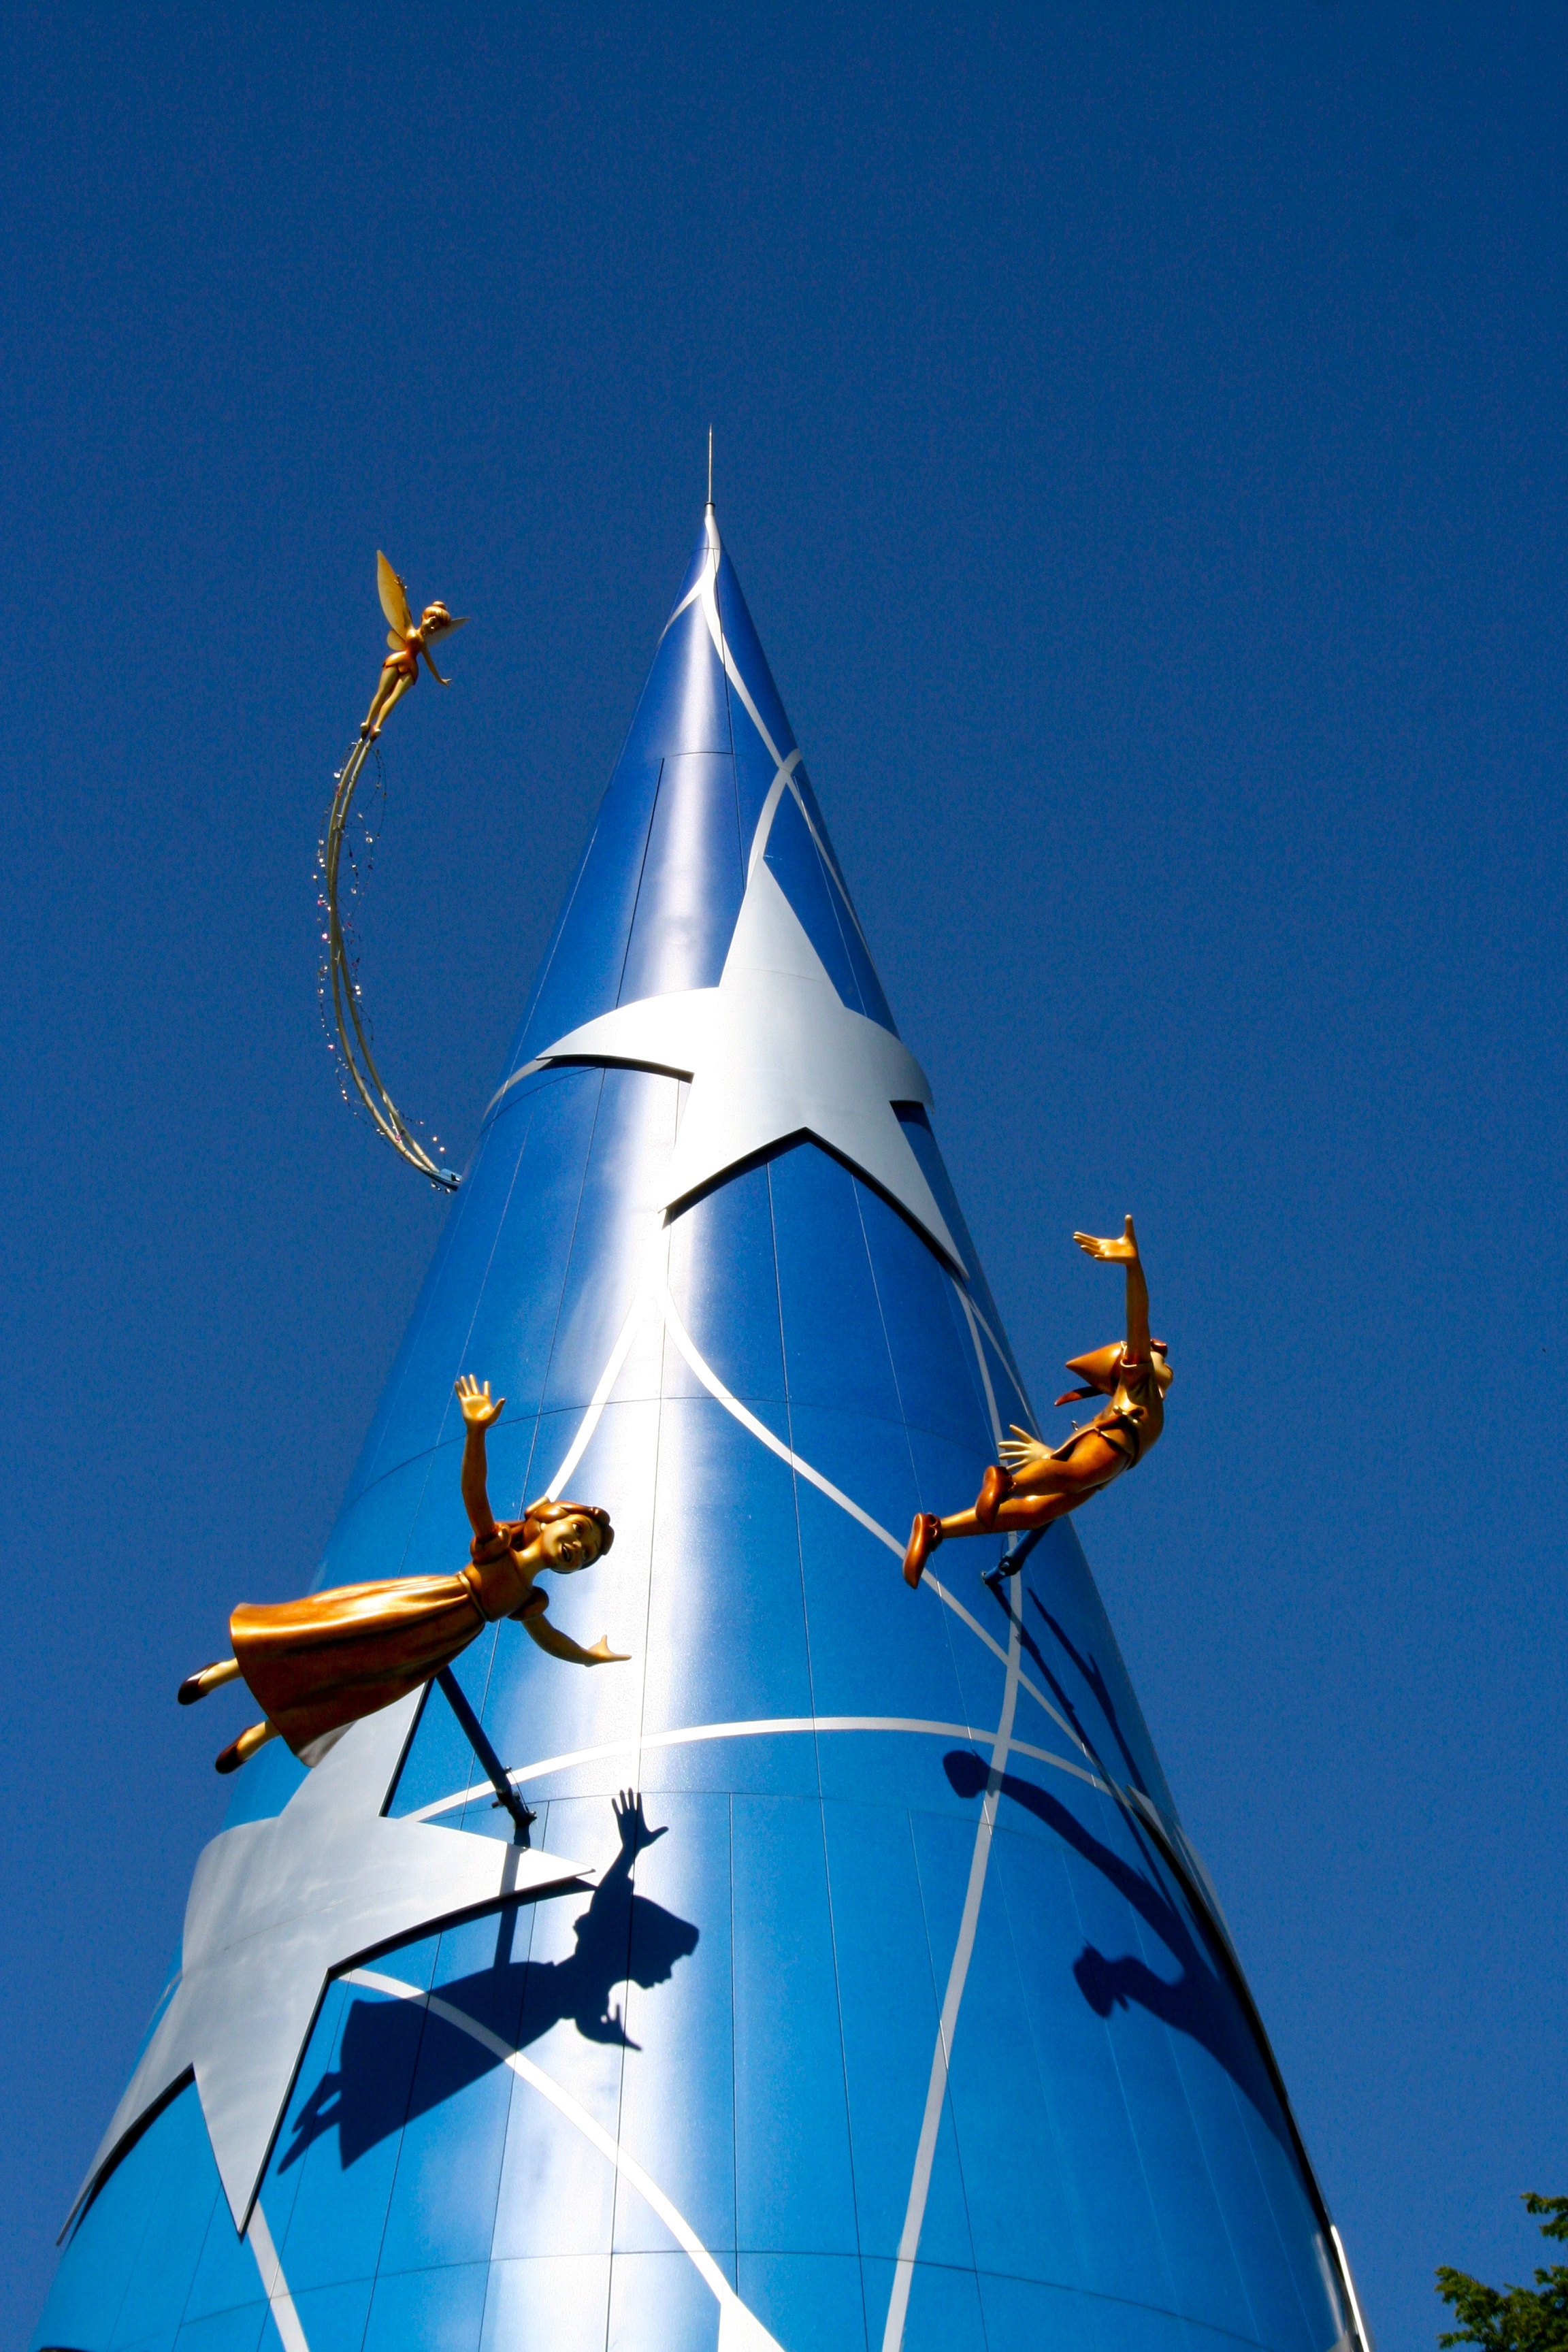
boat, wind, heaven, vehicle, mast, blue, sailboat, blue sky, disney, spire, steeple, sail, atmosphere of earth, peter pan